Eastern wolf

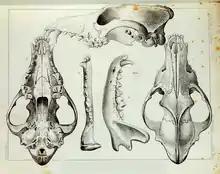
Eastern wolf skull from the Adirondacks (1859)

Mitochondrial DNA indicates that before the arrival of Europeans, eastern wolves may have numbered at 64,500 to 90,200 individuals. In 1942 it was believed that, before European settlement, the wolf had ranged throughout the wooded and open areas of eastern North America from what is now southern Quebec westward to the Great Plains and towards the Southeastern Woodlands (the southern extent was uncertain, but was believed to around what is now Kentucky, Tennessee and North Carolina). The region's indigenous human populations did not fear eastern wolves, though they did occasionally catch them in traps, and their bones occur in native shell heaps.